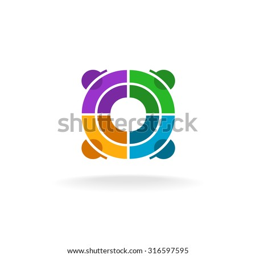
people network kids in a round logo